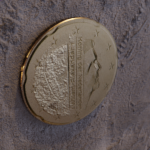
Coin value: 20cents
Country: nl
Edition: 20cen